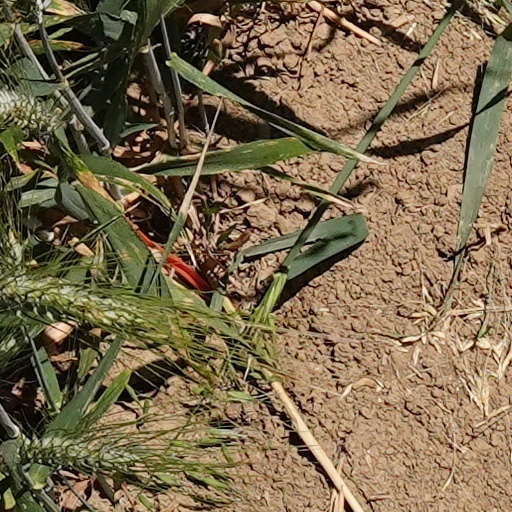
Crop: wheat